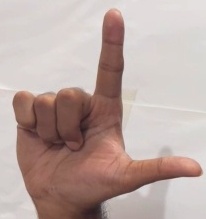
ASL sign: L